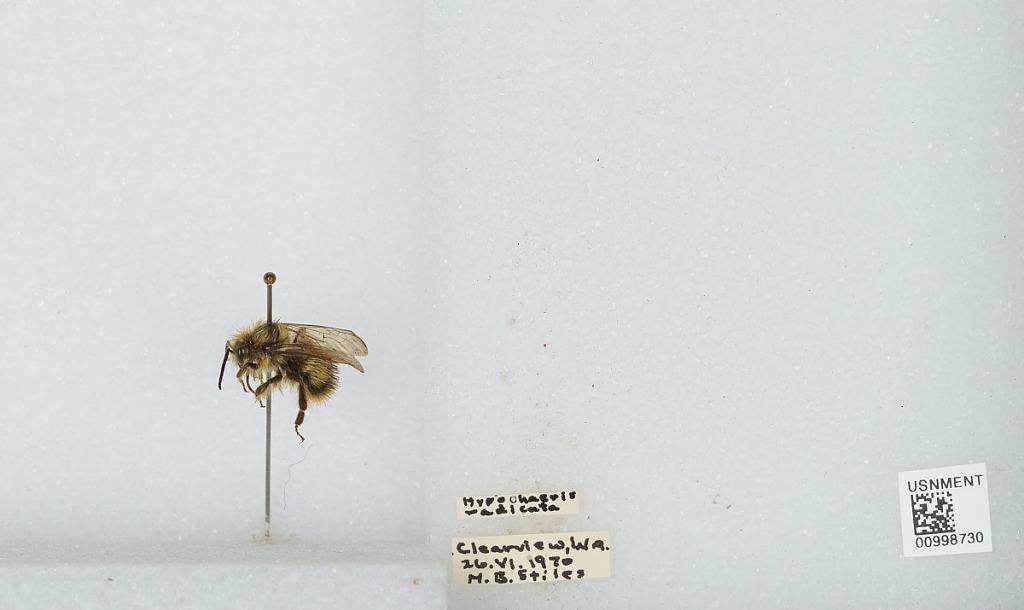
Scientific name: Bombus (Pyrobombus) mixtus Cresson
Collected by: N. Stiles
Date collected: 1970-6-26
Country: United States
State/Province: Washington
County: Snohomish
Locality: Clearview
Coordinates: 47.8292, -122.145